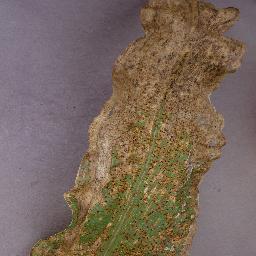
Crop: corn
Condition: (maize)_northern_blight